Kōzushima, Tokyo

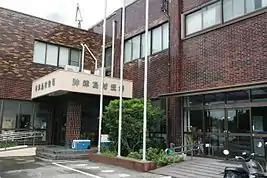
Kozushima Village Hall

Kōzushima Village covers the islands of Kōzu-shima, one of the northern islands in the Izu archipelago in the Philippine Sea, south of central Tokyo. Warmed by the Kuroshio Current, the town has a warmer and wetter climate than central Tokyo.